List of Game of Thrones characters

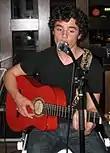
Toby Sebastian

is a brother of King Balon Greyjoy, and an uncle of Theon and Yara Greyjoy. Aeron is a Drowned Priest in service to the Drowned God. When Theon returned to the Iron Islands, Aeron reinitiated him into the faith of the Drowned God. After Balon's death, Aeron held a Kingsmoot to determine Balon's successor. Euron Greyjoy wins the election and is baptized by Aeron.